Adbhutham

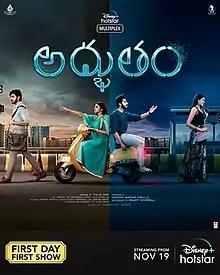
Official release poster

 is a 2021 Indian Telugu-language science-fiction romance film directed by Mallik Ram from the screenplay of Lakshmi Bhupala with a story by Prasanth Varma. The film stars Teja Sajja and Shivani Rajashekar. It was premiered on Disney+ Hotstar on November 19, 2021. The film received mixed reviews.